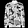
Label: Coat